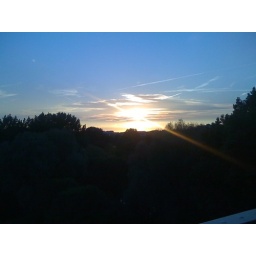
Still a hint of orange in the sky